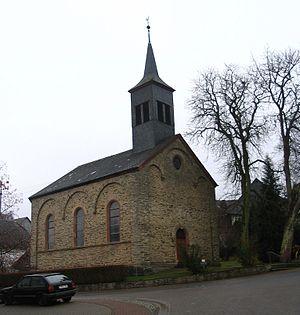
Bell (Hunsrück) est une municipalité du Verbandsgemeinde Kastellaun, dans l'arrondissement de Rhin-Hunsrück, en Rhénanie-Palatinat, dans l'ouest de l'Allemagne.